Sky position (RA, Dec in degrees): 205.071, 14.363
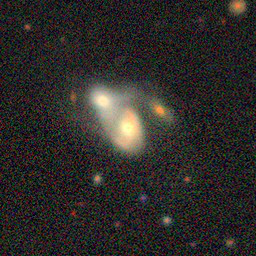
Galaxy morphology: Merging Galaxies